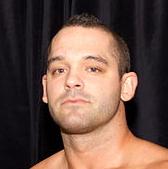
Age: 30